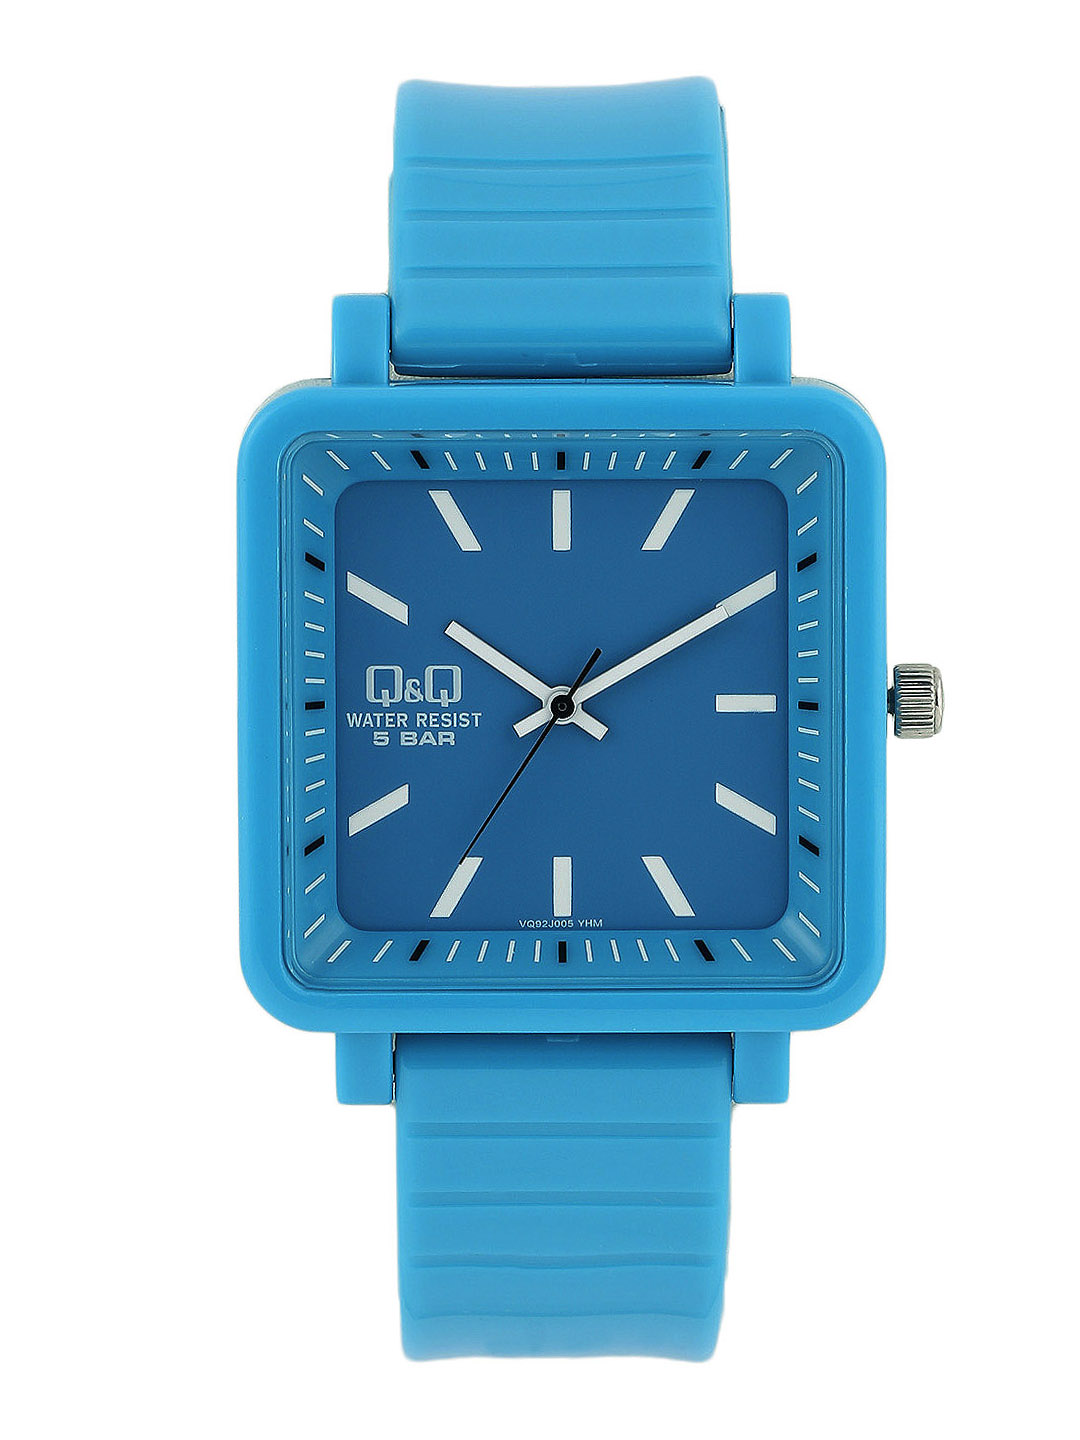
Q&Q Unisex Blue Dial Watch
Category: Accessories / Watches / Watches
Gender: Unisex
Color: Blue
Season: Winter 2016
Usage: Casual